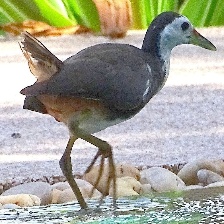
Species: WHITE BREASTED WATERHEN
Scientific name: AMAURORNIS PHOENICURUS
ImageNet parent category: european_gallinule